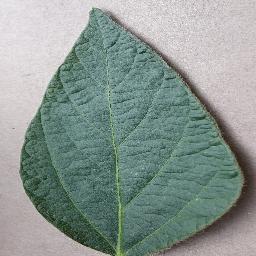
Label: Soybean___healthy